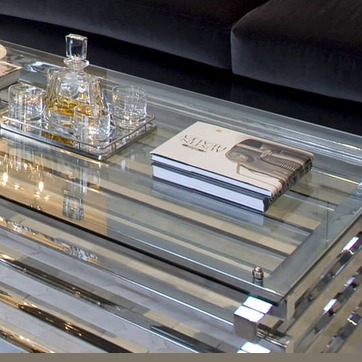
Material: paper